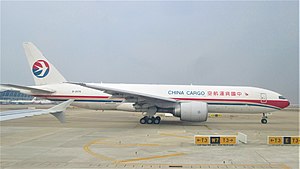
China Cargo Airlines
China Cargo Airlines Boeing 777F
China Cargo Airlines er et fragtflyselskab fra Kina. Selskabet har base og hovedkontor på Shanghai Hongqiao International Airport, og har deres hub på Shanghai Pudong International Airport ved Shanghai. China Cargo Airlines blev etableret i 1998 som et flyselskab der udelukkende fløj fragtflyvninger.